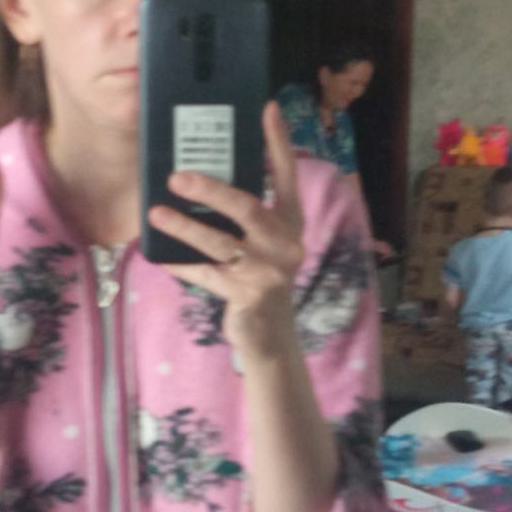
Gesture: no_gesture